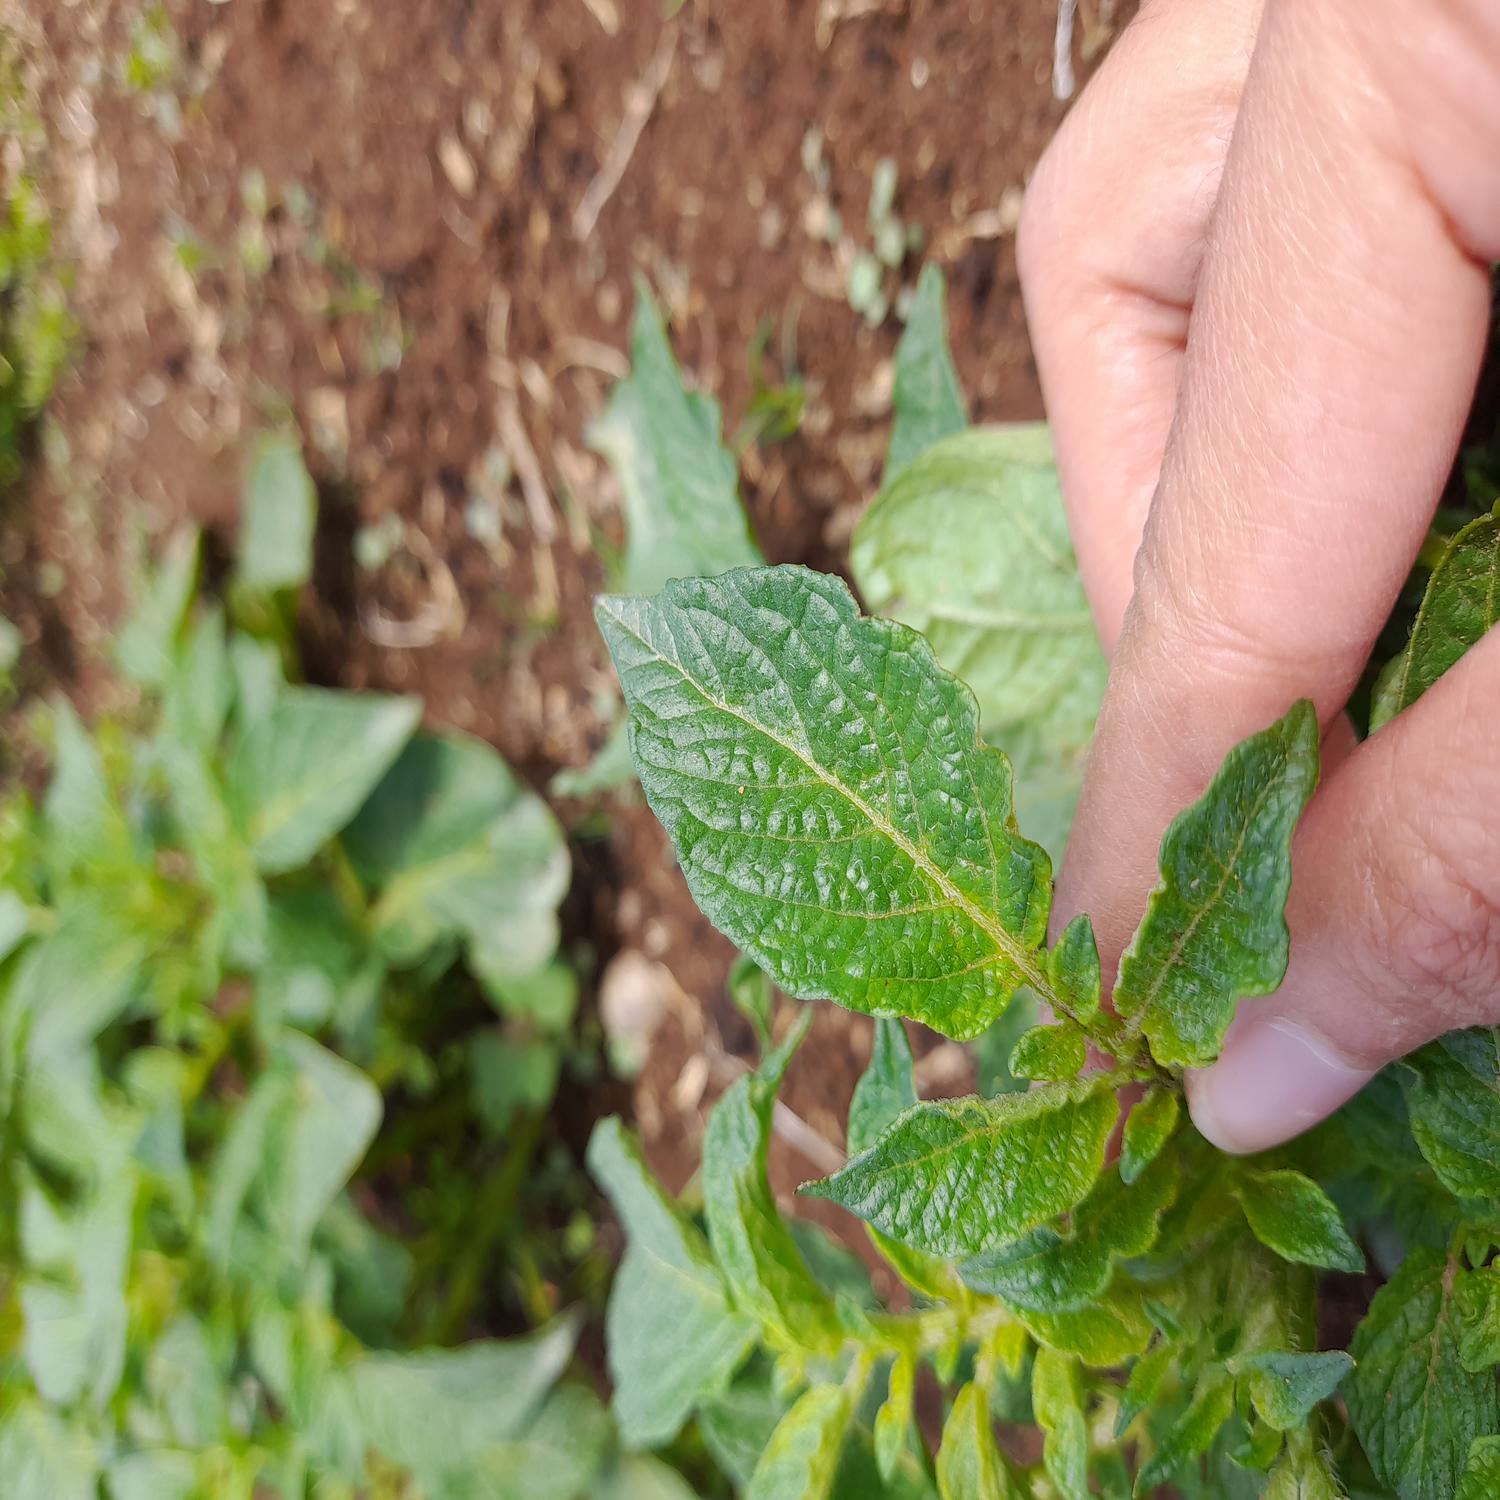
Label: Virus